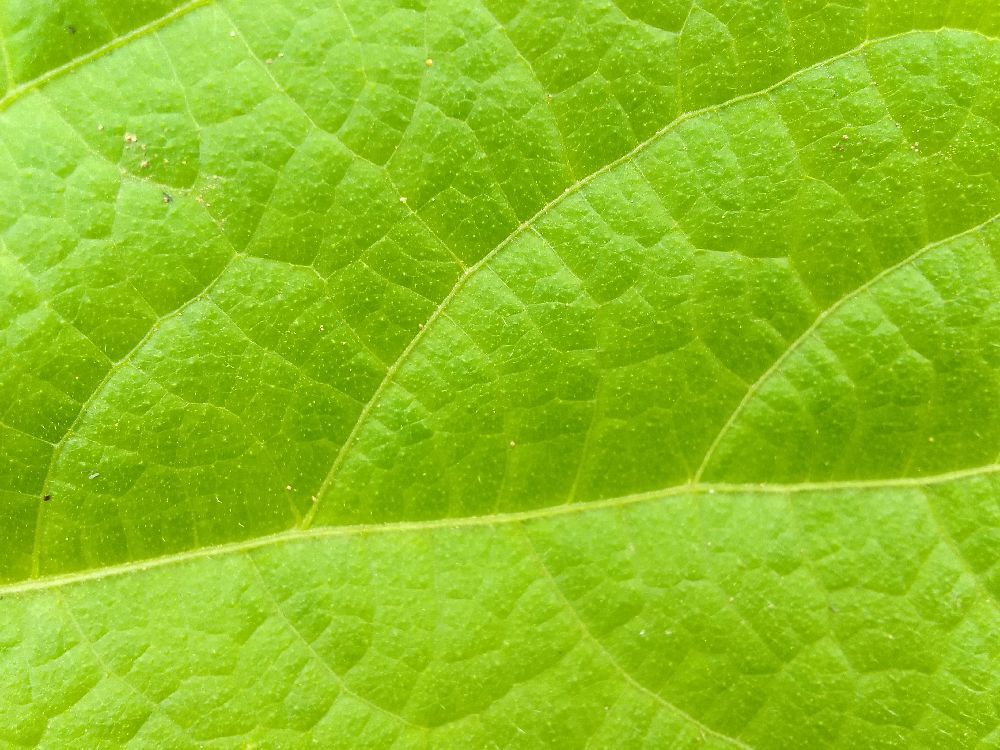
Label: healthy